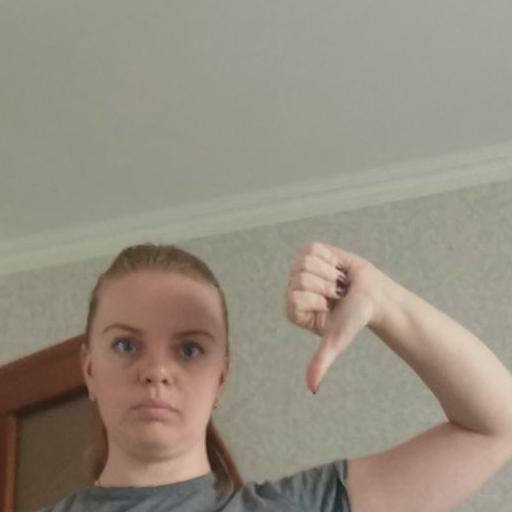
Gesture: dislike